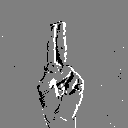
ASL letter: u